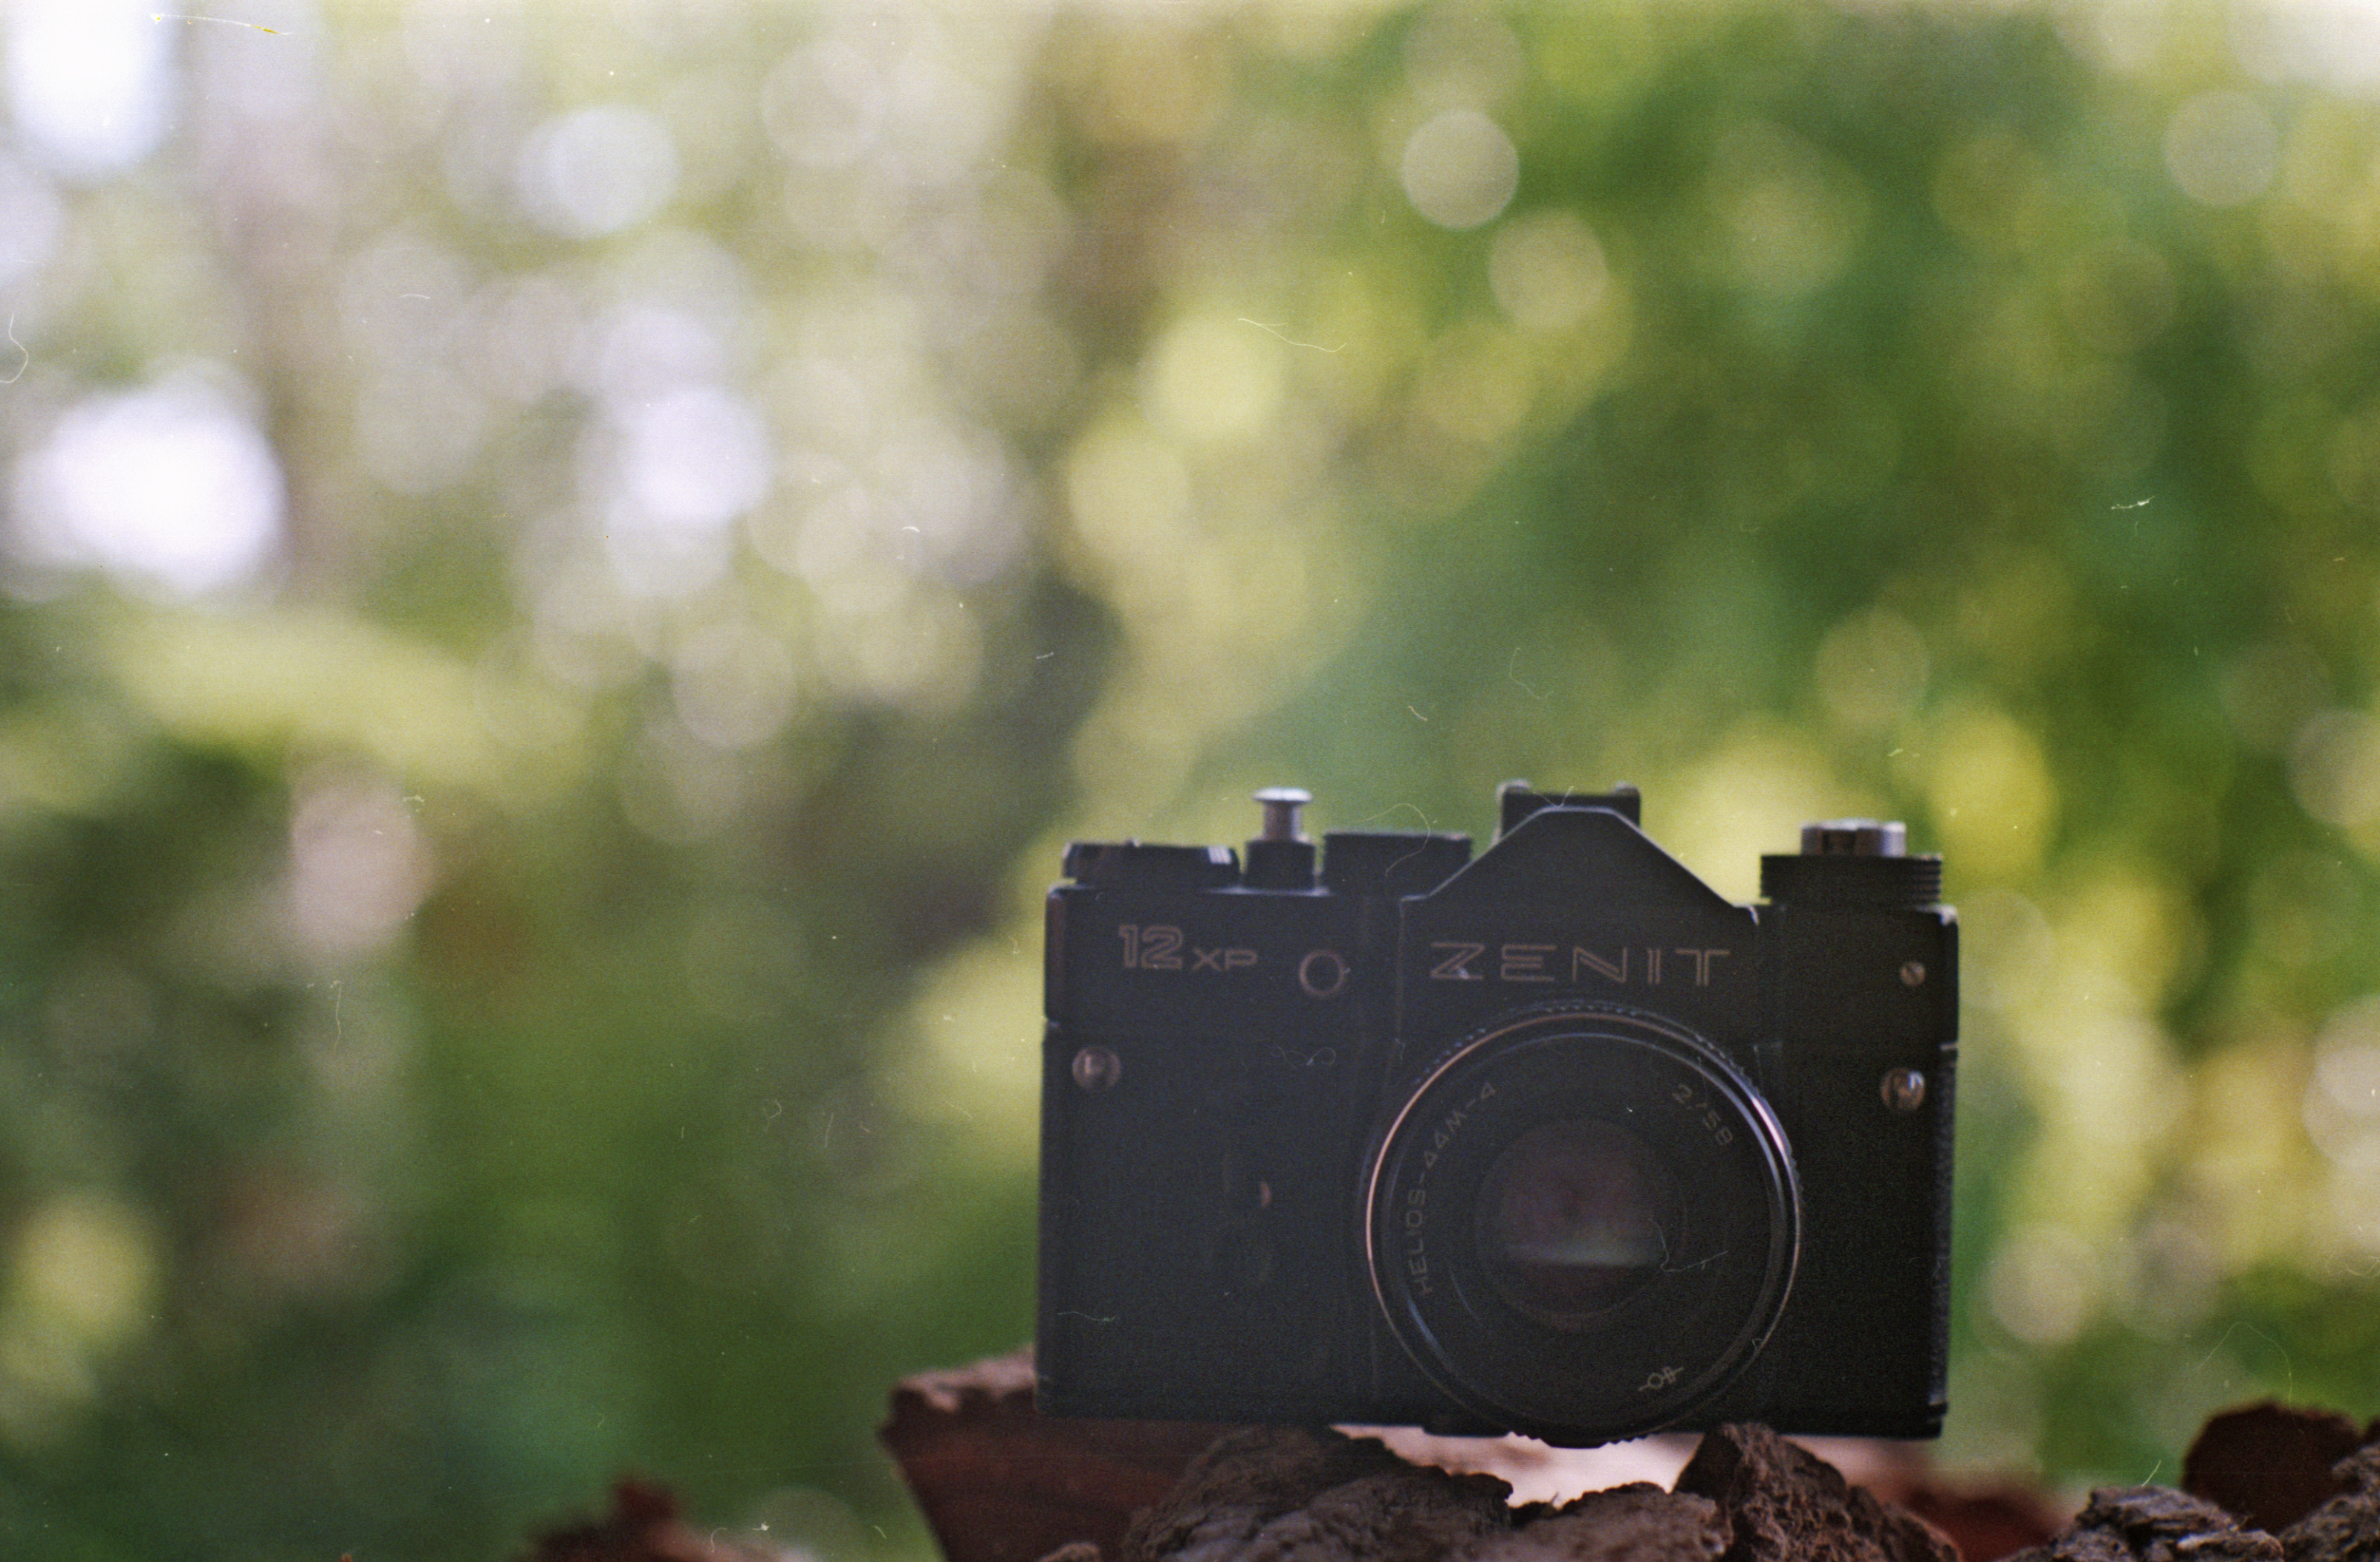
light, camera, photography, morning, flower, green, color, autumn, reflex camera, digital camera, photograph, digital slr, single lens reflex camera